Italy Pavilion at Epcot

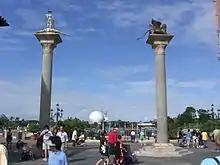
Entrance to Italy with Spaceship Earth in the background

The Italy Pavilion is an Italian-themed pavilion that is part of the World Showcase, within Epcot at Walt Disney World in Bay Lake, Florida, United States. Its location is between the Germany pavilion and The American Adventure.